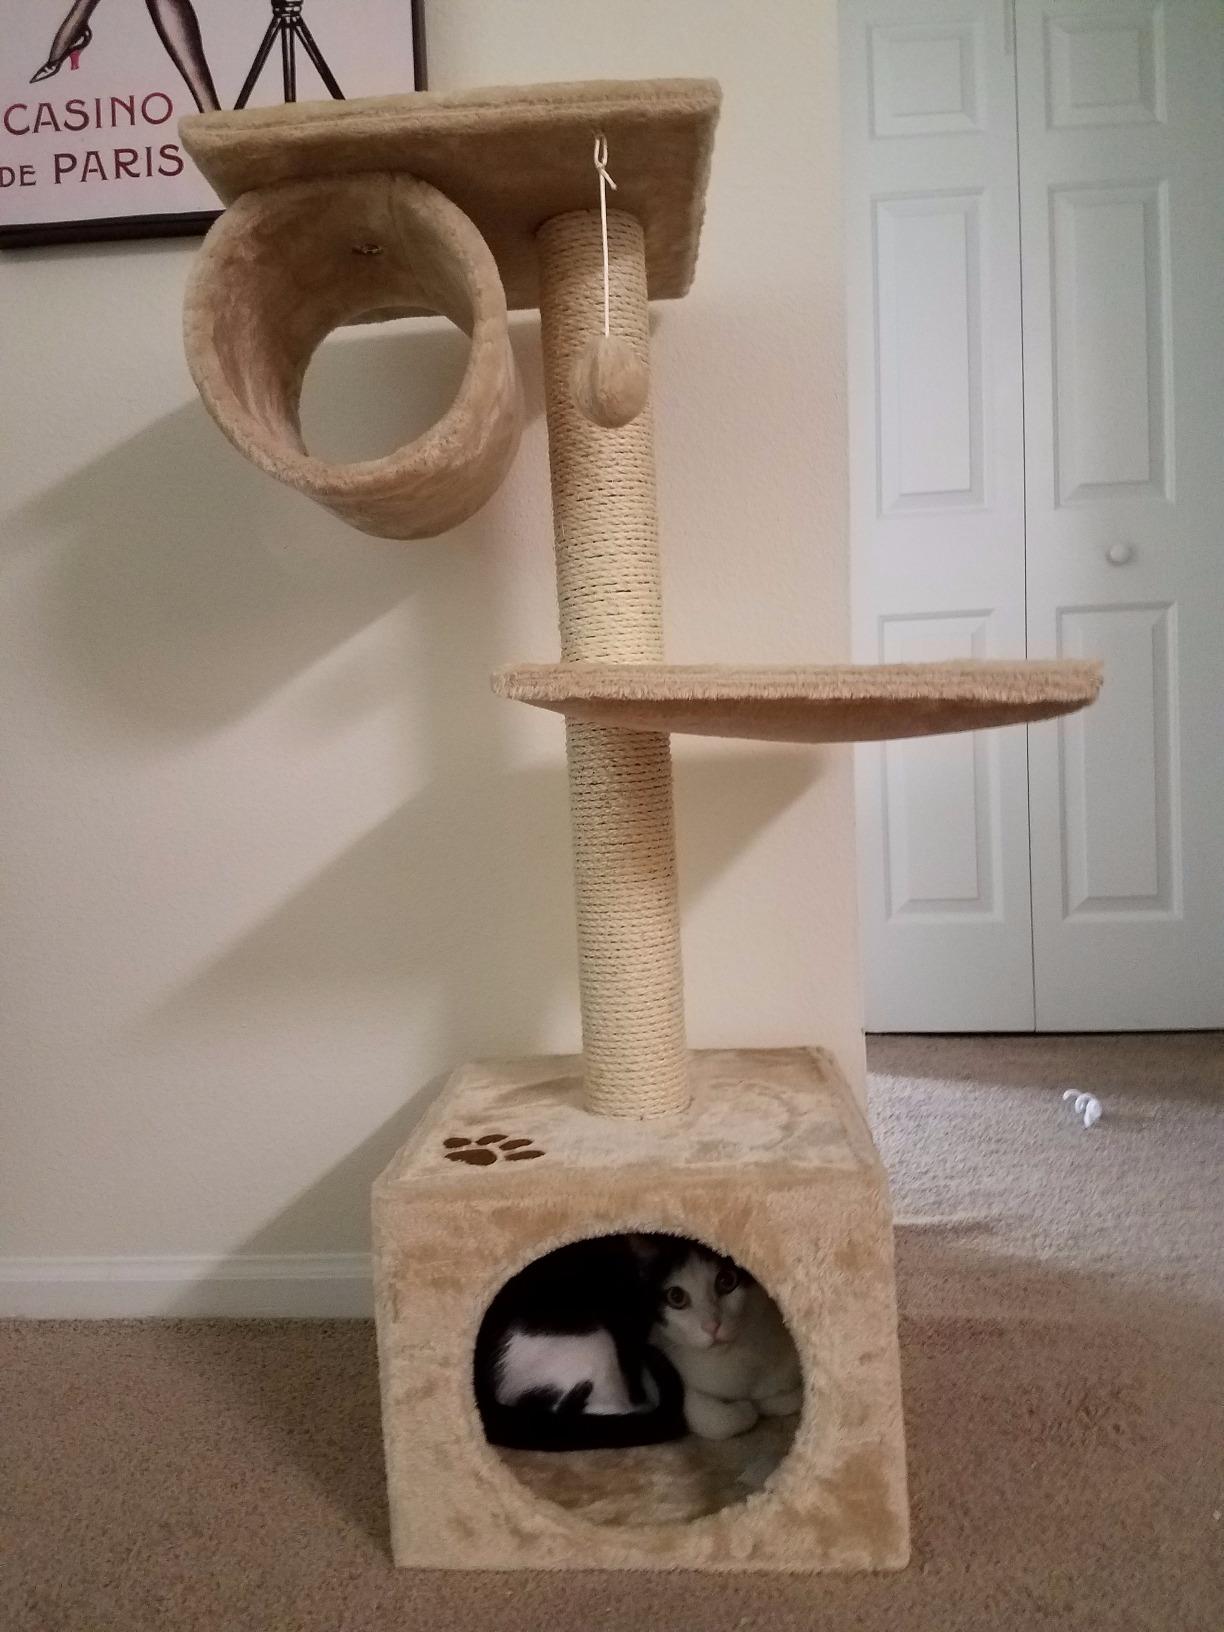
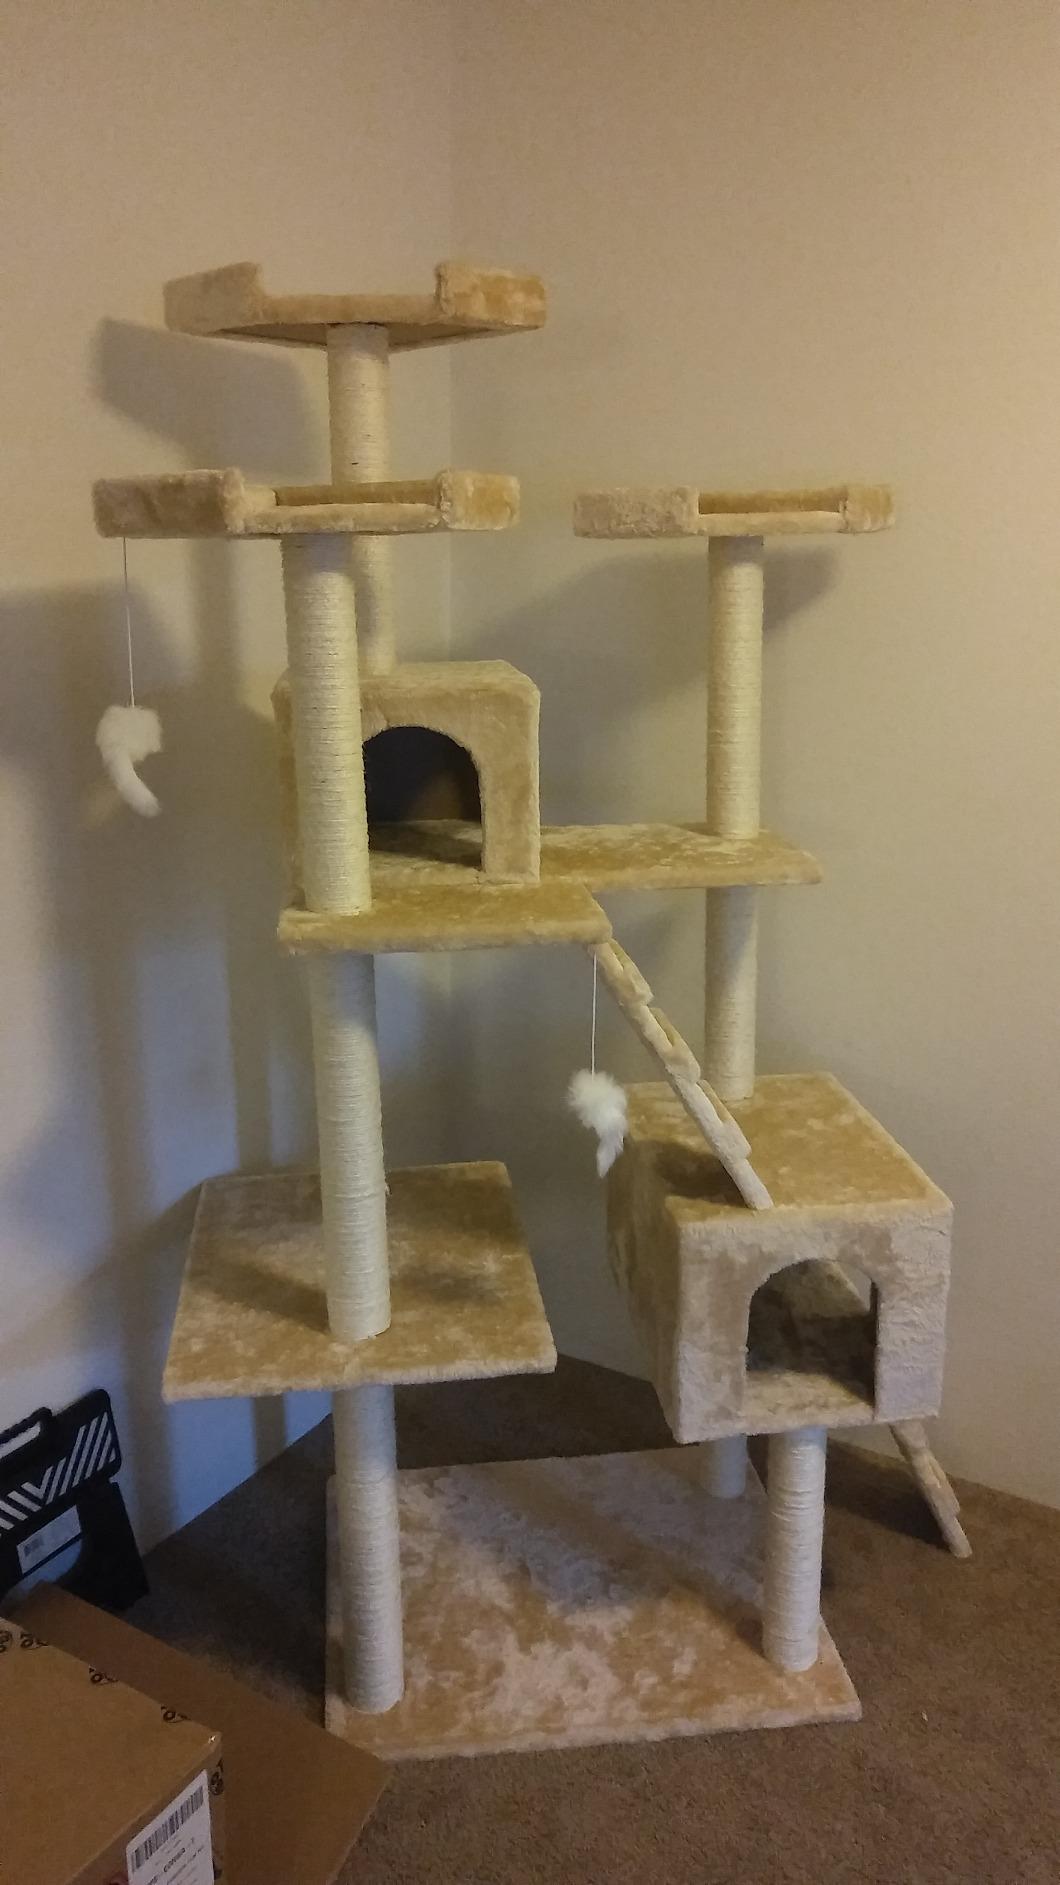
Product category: items_cat tree
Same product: no